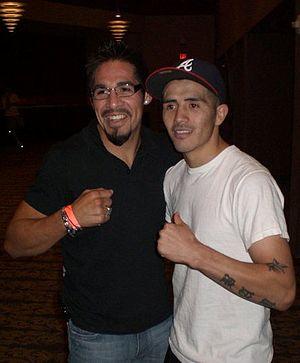
Brandon Lee Ríos est un boxeur mexicano-américain né le 29 avril 1986 à Lubbock au Texas.